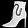
Label: Ankle boot